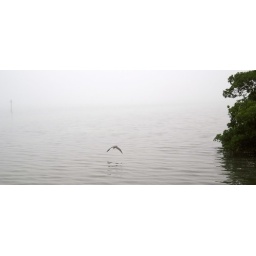
A bird flying low over the water on a foggy day. Photo Taken at Coquina Beach, Florida.